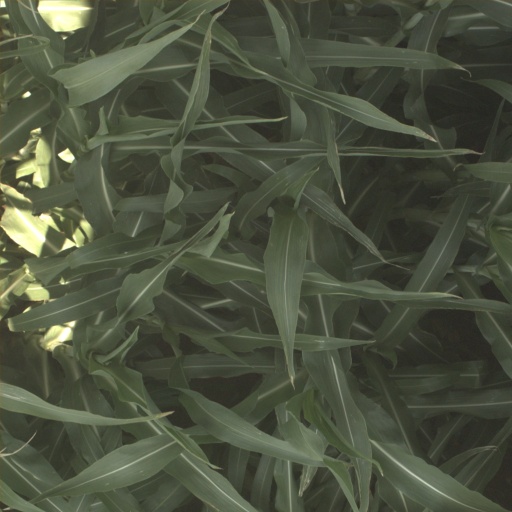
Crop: sorghum